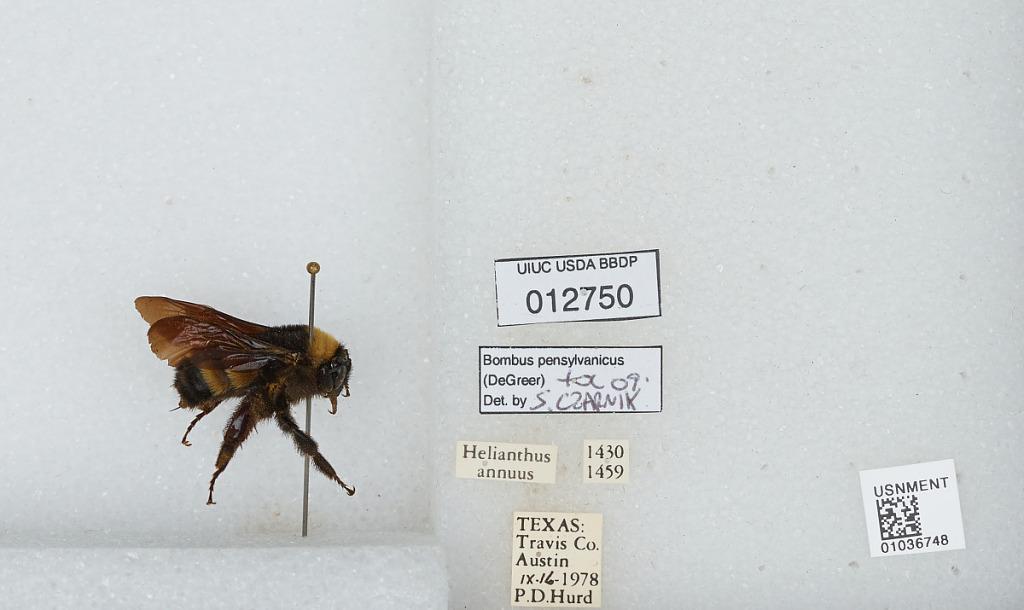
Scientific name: Bombus (Fervidobombus) pensylvanicus pensylvanicus (De Geer)
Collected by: P. Hurd
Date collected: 1978-9-16
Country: United States
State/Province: Texas
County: Travis
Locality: Austin
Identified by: Czarnik, S.